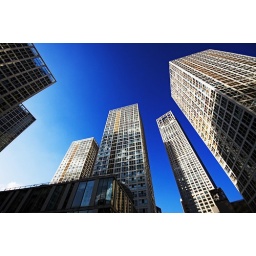
what a blue sky in Beijing!